Brenda Fricker

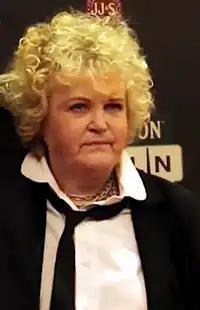
Fricker at the 2014 Dublin Film Festival

Fricker lives in the Liberties, Dublin. She was married to Barry Davis for 15 years until they divorced in 1988 only to later rekindle their friendship in 1990. Davis died later as a result of falling down a flight of stairs under the influence of alcohol which he had battled. This loss devastated Fricker. She was pregnant six times with Davis, but each pregnancy ended in miscarriage. She said that her loves include her pet dogs, drinking Guinness, reading poetry and playing snooker (she once stated that she had taken on the whole crew of "My Left Foot". "I played pool against 17 of them, and beat them all," Fricker said).